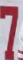
Number: 7